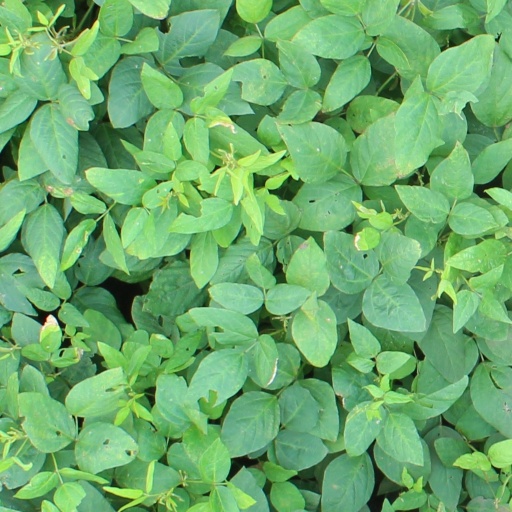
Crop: soybean